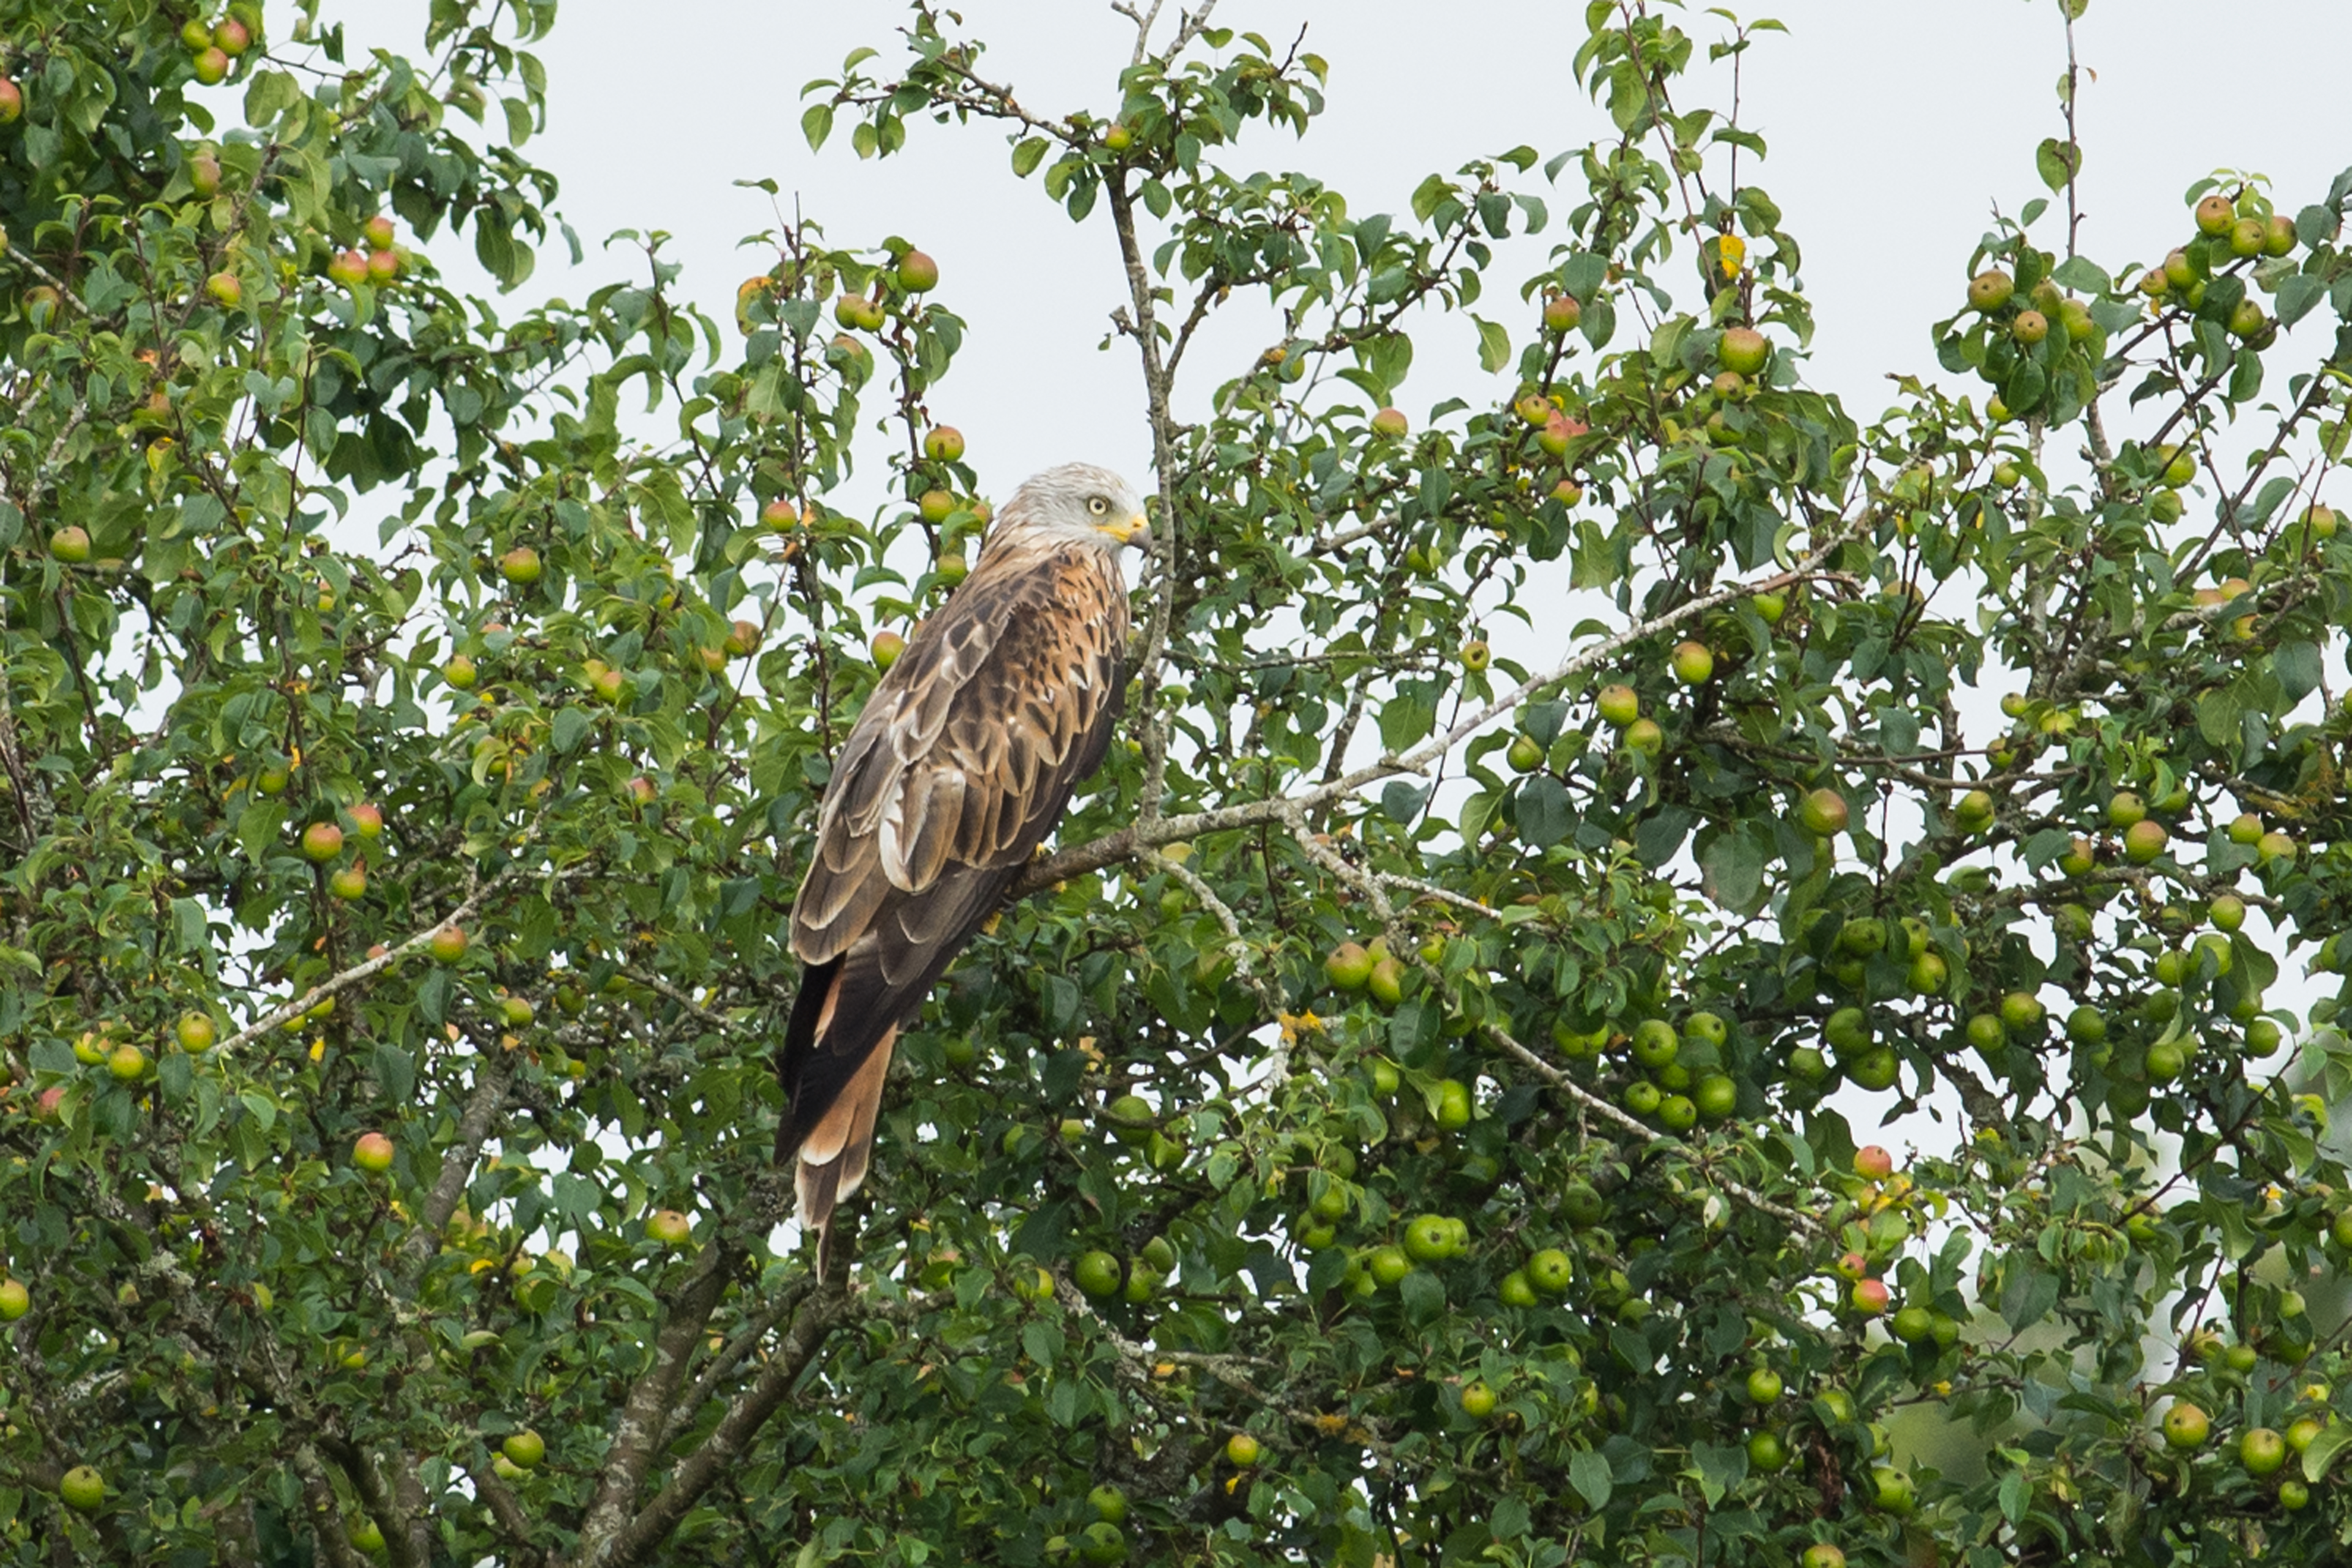
apple, tree, nature, branch, bird, wildlife, red, jungle, kite, hawk, fauna, bird of prey, vertebrate